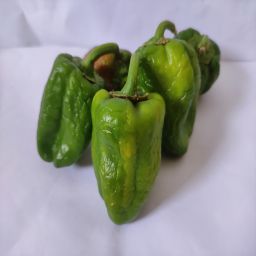
Crop: Bell Pepper
Quality: Ripe